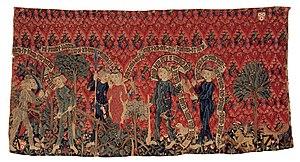
Tapisserie représentant des hommes sauvages chassant un cerf
L'homme sauvage est une figure qui apparaît dans l'art et littérature dans l'Europe médiévale, aux alentours du XIIᵉ siècle. Couvert de poils et souvent armé d'un gourdin, cet être anthropomorphe représente le lien entre l'humanité et l'animalité, entre le sauvage et le civilisé. Selon Jacques Le Goff,